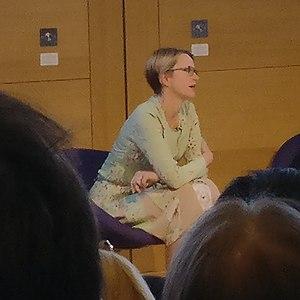
Emma Natasha Walmsley, née en juin 1969, est une femme d'affaires britannique, directrice générale de GlaxoSmithKline depuis le 31 mars 2017. En 2016, elle est incluse dans la liste des 50 femmes les plus puissantes selon le magazine Fortune.